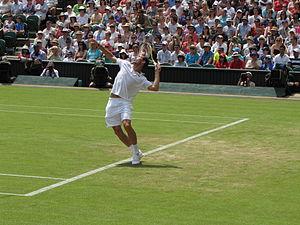
Michaël Llodra, né le 18 mai 1980 à Paris, est un joueur de tennis français, professionnel de 1999 à 2014.